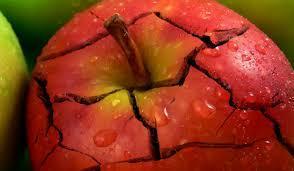
Label: apples